Fusiliers de Sherbrooke

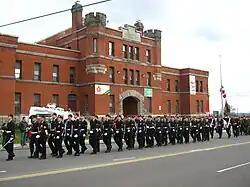
The regiment on parade

The regiment contributed an aggregate of more than 20% of its authorized strength to the various Task Forces which served in Afghanistan between 2002 and 2014.